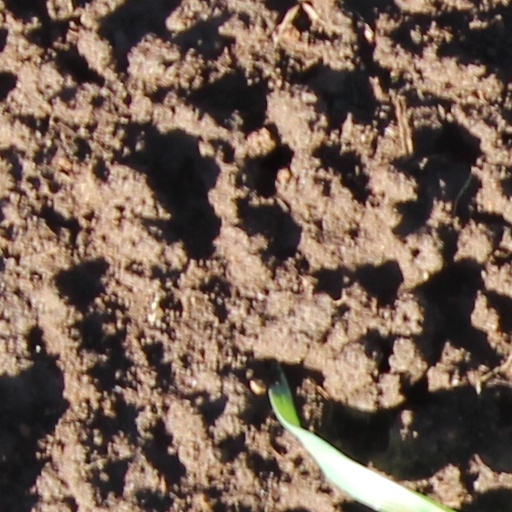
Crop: wheat